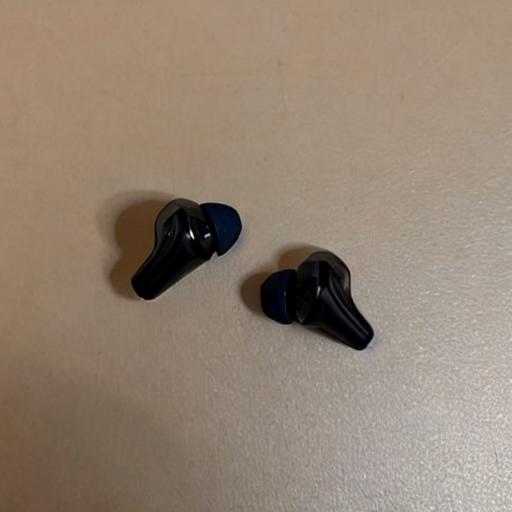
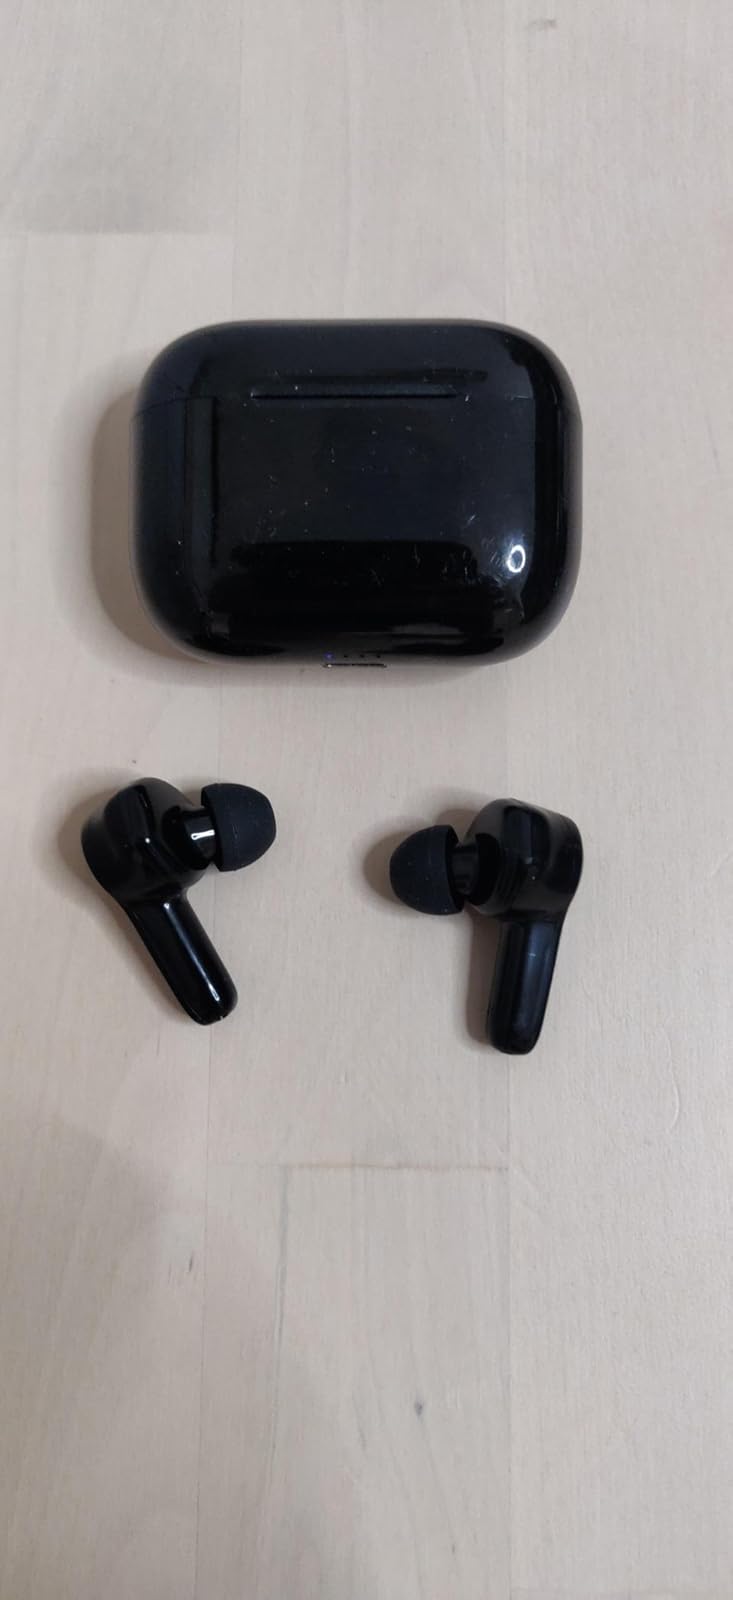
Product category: earbuds
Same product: no